Emilia Slabunova

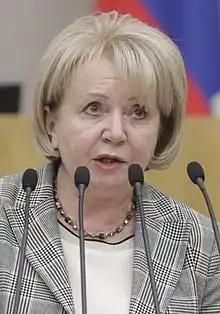
Slabunova in 2019

Emilia Edgardovna Slabunova (born 7 October 1958) is a Russian politician. She was leader of Yabloko party from 2015 to 2019 and a member of the Legislative Assembly of the Republic of Karelia since 2011.